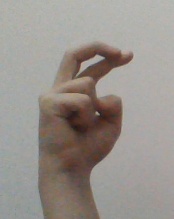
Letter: zay